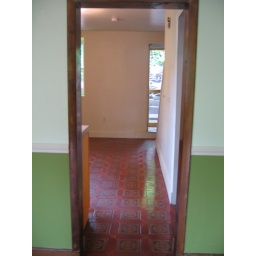
Looking into the kitchen from the living room. The back door is open in the background.